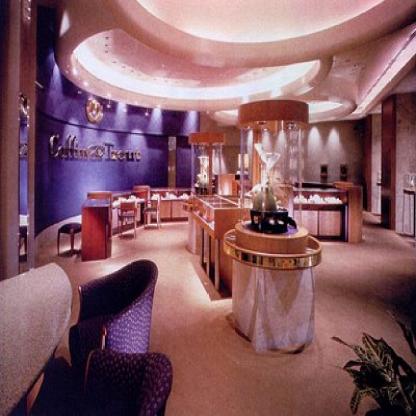
Scene: Indoor